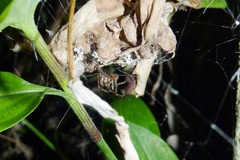
Species: Parasteatoda_tepidariorum